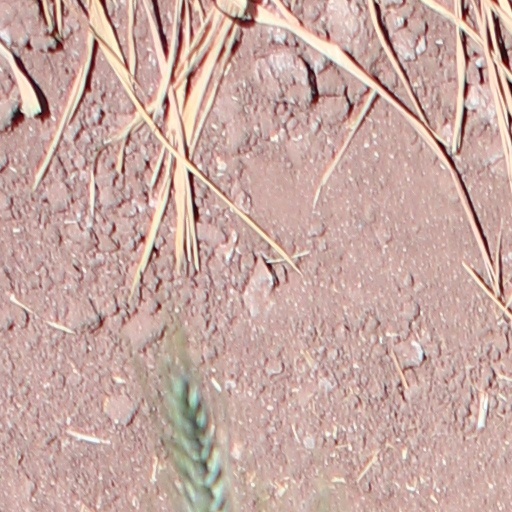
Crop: wheat